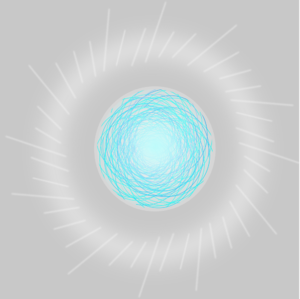
razengan, naruto Italiano: Il Rasengan, un jutsu di Naruto
Jiraya est un personnage fictif du manga Naruto.
Naruto Uzumaki est un personnage de fiction, principal protagoniste du manga Naruto inventé par Masashi Kishimoto.
L’univers de Naruto est un univers de fiction créé par Masashi Kishimoto dans lequel se déroule l’histoire du shōnen manga Naruto, et des anime associés.
Originaire de Konoha, Minato Namikaze, le plus souvent désigné par son titre de quatrième Hokage est un personnage du manga Naruto.